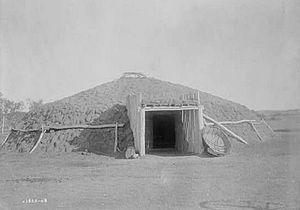
Les Mandans sont un peuple amérindien qui vivaient historiquement sur les rives du Missouri et de deux de ses affluents, la Heart River et la Knife River, dans les États actuels du Dakota du Nord et du Dakota du Sud. Locuteurs du mandan, une langue siouane, les Mandans dont la particularité était d’avoir créé des villages permanents se distinguaient des autres tribus de la région des Grandes Plaines qui menaient une existence nomade en suivant les troupeaux de bisons. Ces établissements permanents étaient composés d’habitations rondes, des huttes en terre entourant une place centrale. Alors que la chasse au bison constituait à l’origine l’essentiel du quotidien des Mandans, les ressources qu’elle apportait ont ensuite été complétées par l'agriculture et le commerce.